Mununjali clan

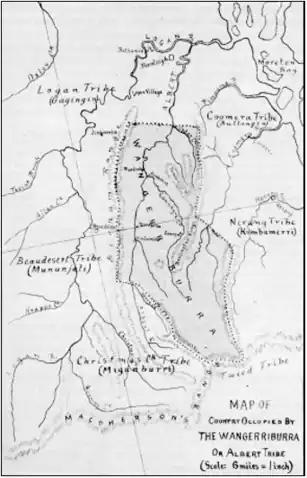
Partial Yugambeh clan map circa 1913

Their tribal boundaries are said to have extended east to the Birnam range, north to Jimboomba, south to Tamrookum, and west to the Teviot Brook.